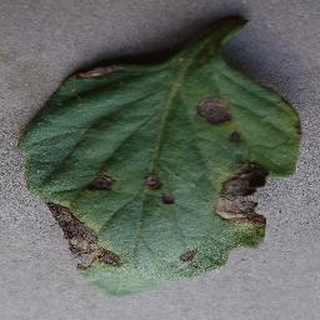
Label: tomato_early_blight